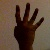
The image shows a hand gesture representing the number 4 in Indian Sign Language.